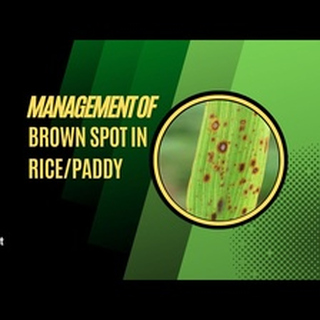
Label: wheat_tan_spot